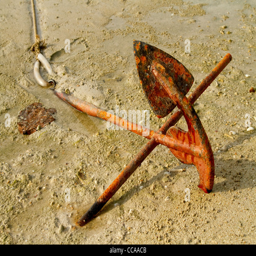
boats anchor solid in the sand on the coast